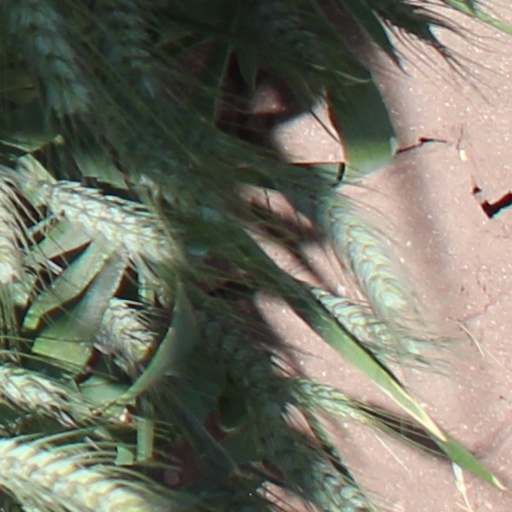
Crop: wheat